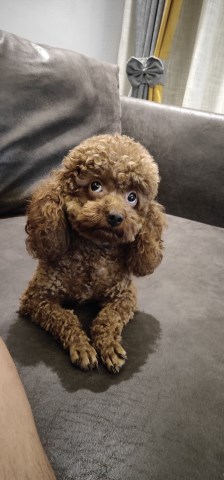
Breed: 7449-n000128-teddy